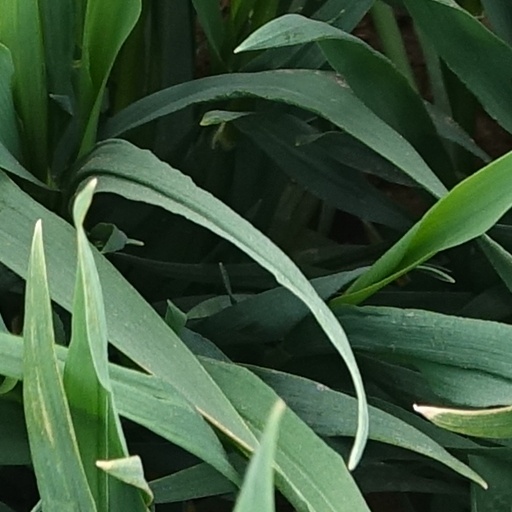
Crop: wheat